1936–1939 Arab revolt in Palestine

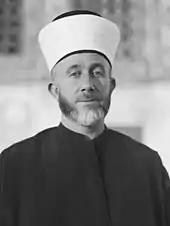
Amin al-Husayni, Mufti of Jerusalem and leader of the Arab Higher Committee

The pressures of the 1930s wrought several changes, giving rise to new political organizations and a broader activism that spurred a far wider cross-section of the population in rural areas, strongly nationalist, to join actively in the Palestinian cause. Among new political parties formed in this period were the Independence Party which called for an Indian Congress Party-style boycott of the British, the pro-Nashashibi National Defence Party, the pro-Husayni Palestinian Arab Party, the pro-Khalidi Arab-Palestinian Reform Party, and the National Bloc, based mainly around Nablus.